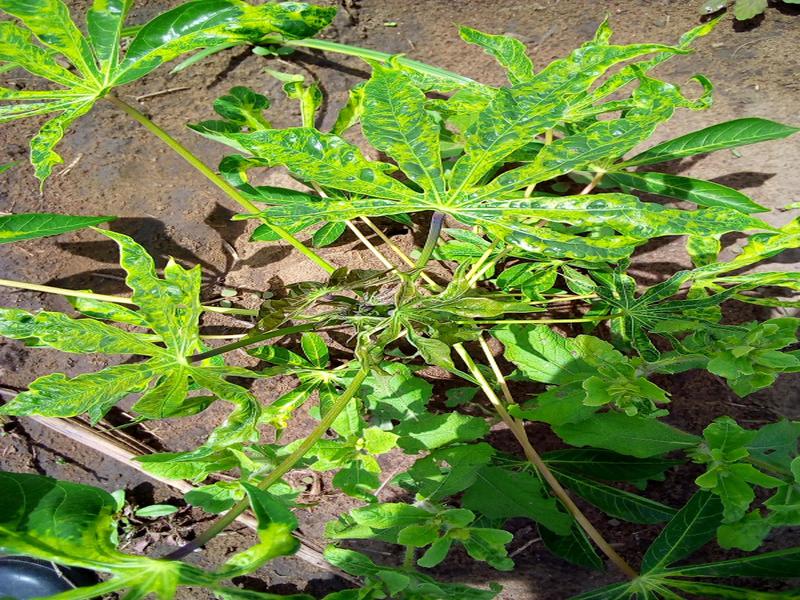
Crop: cassava
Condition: mosaic_disease